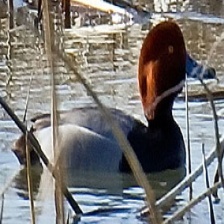
Species: RED HEADED DUCK
Scientific name: AYTHYA AMERICANA
ImageNet parent category: drake